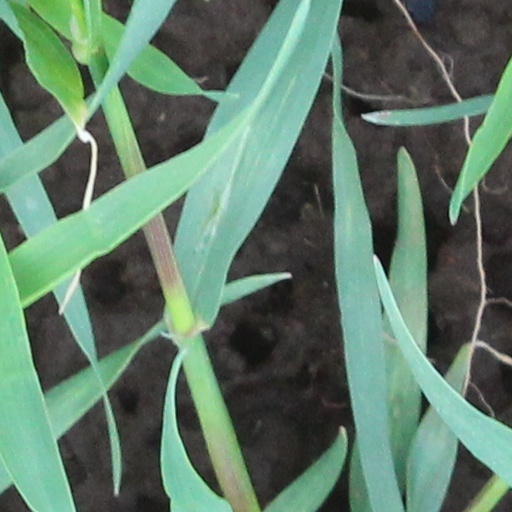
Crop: wheat